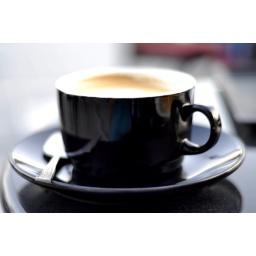
coffee chocolate drink in back cup plate